Mica

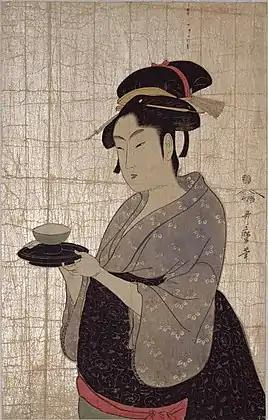
"Kirazuri" printing technique adds mica powder to the gelatin solution as adhesive, here printed on the background.

Human use of mica dates back to prehistoric times. Mica was known to ancient Indian, Egyptian, Greek, Roman, and Chinese civilizations, as well as the Aztec civilization of the New World.